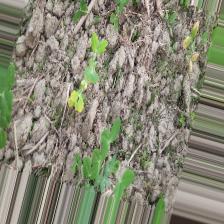
Label: Normal